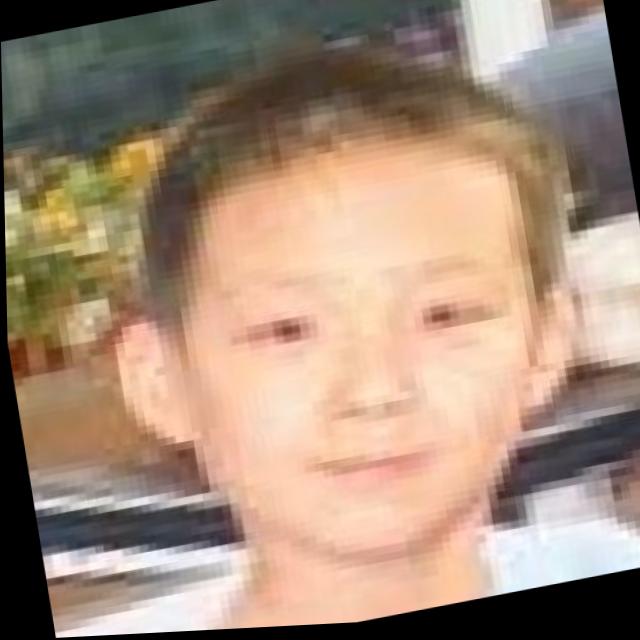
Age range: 0-12